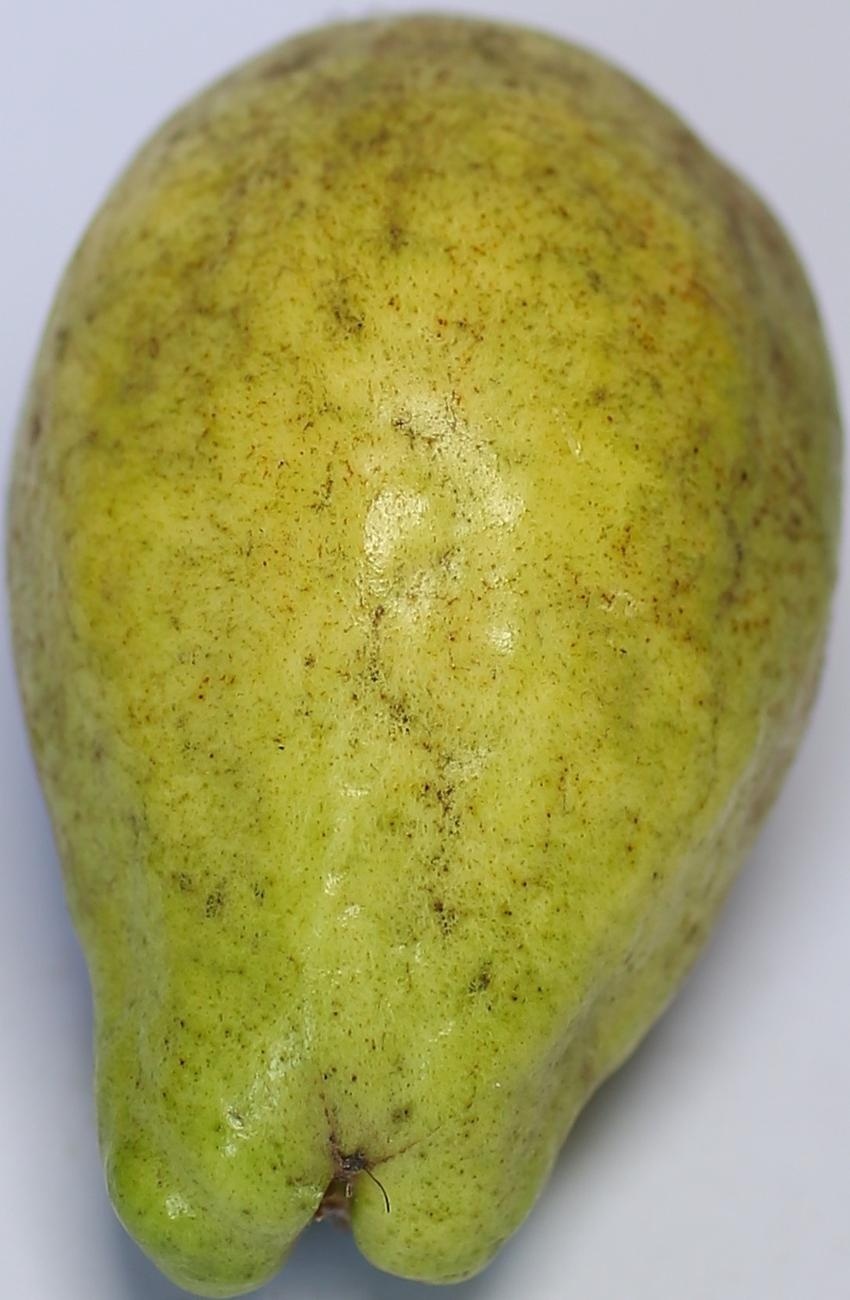
Maturity: green
Variety: thadhrami